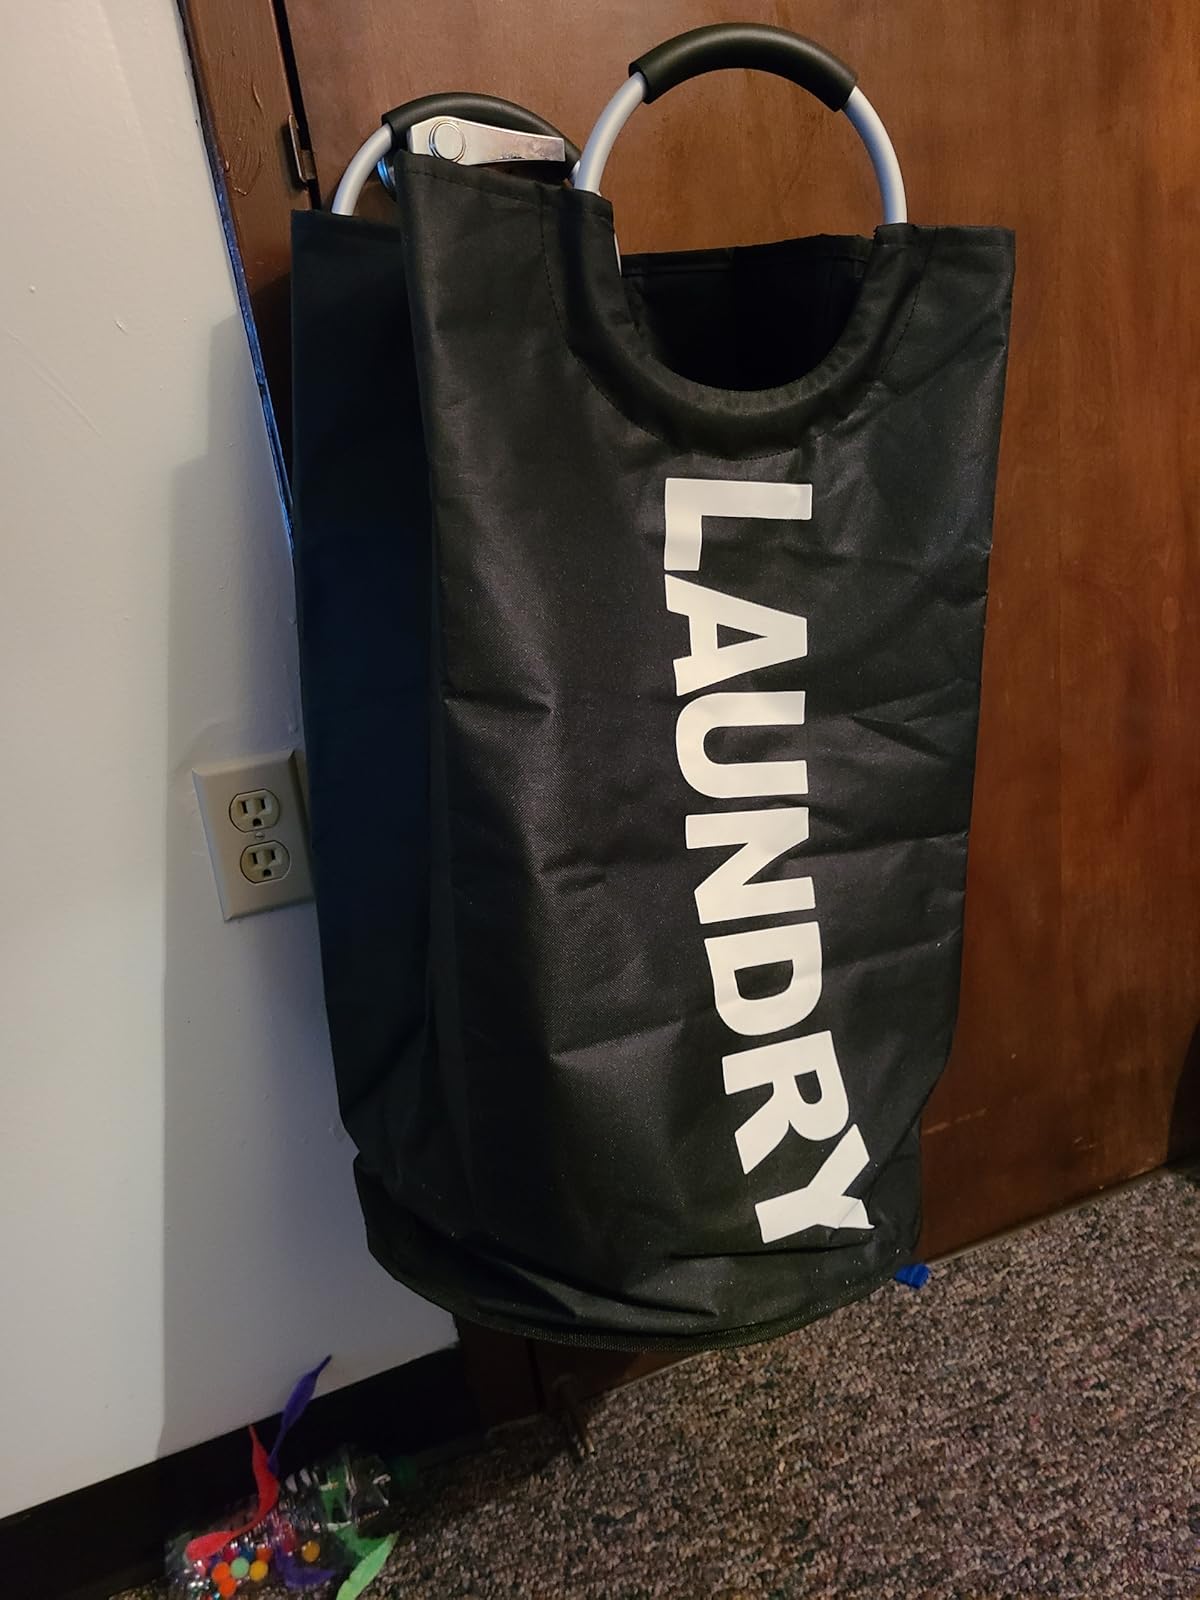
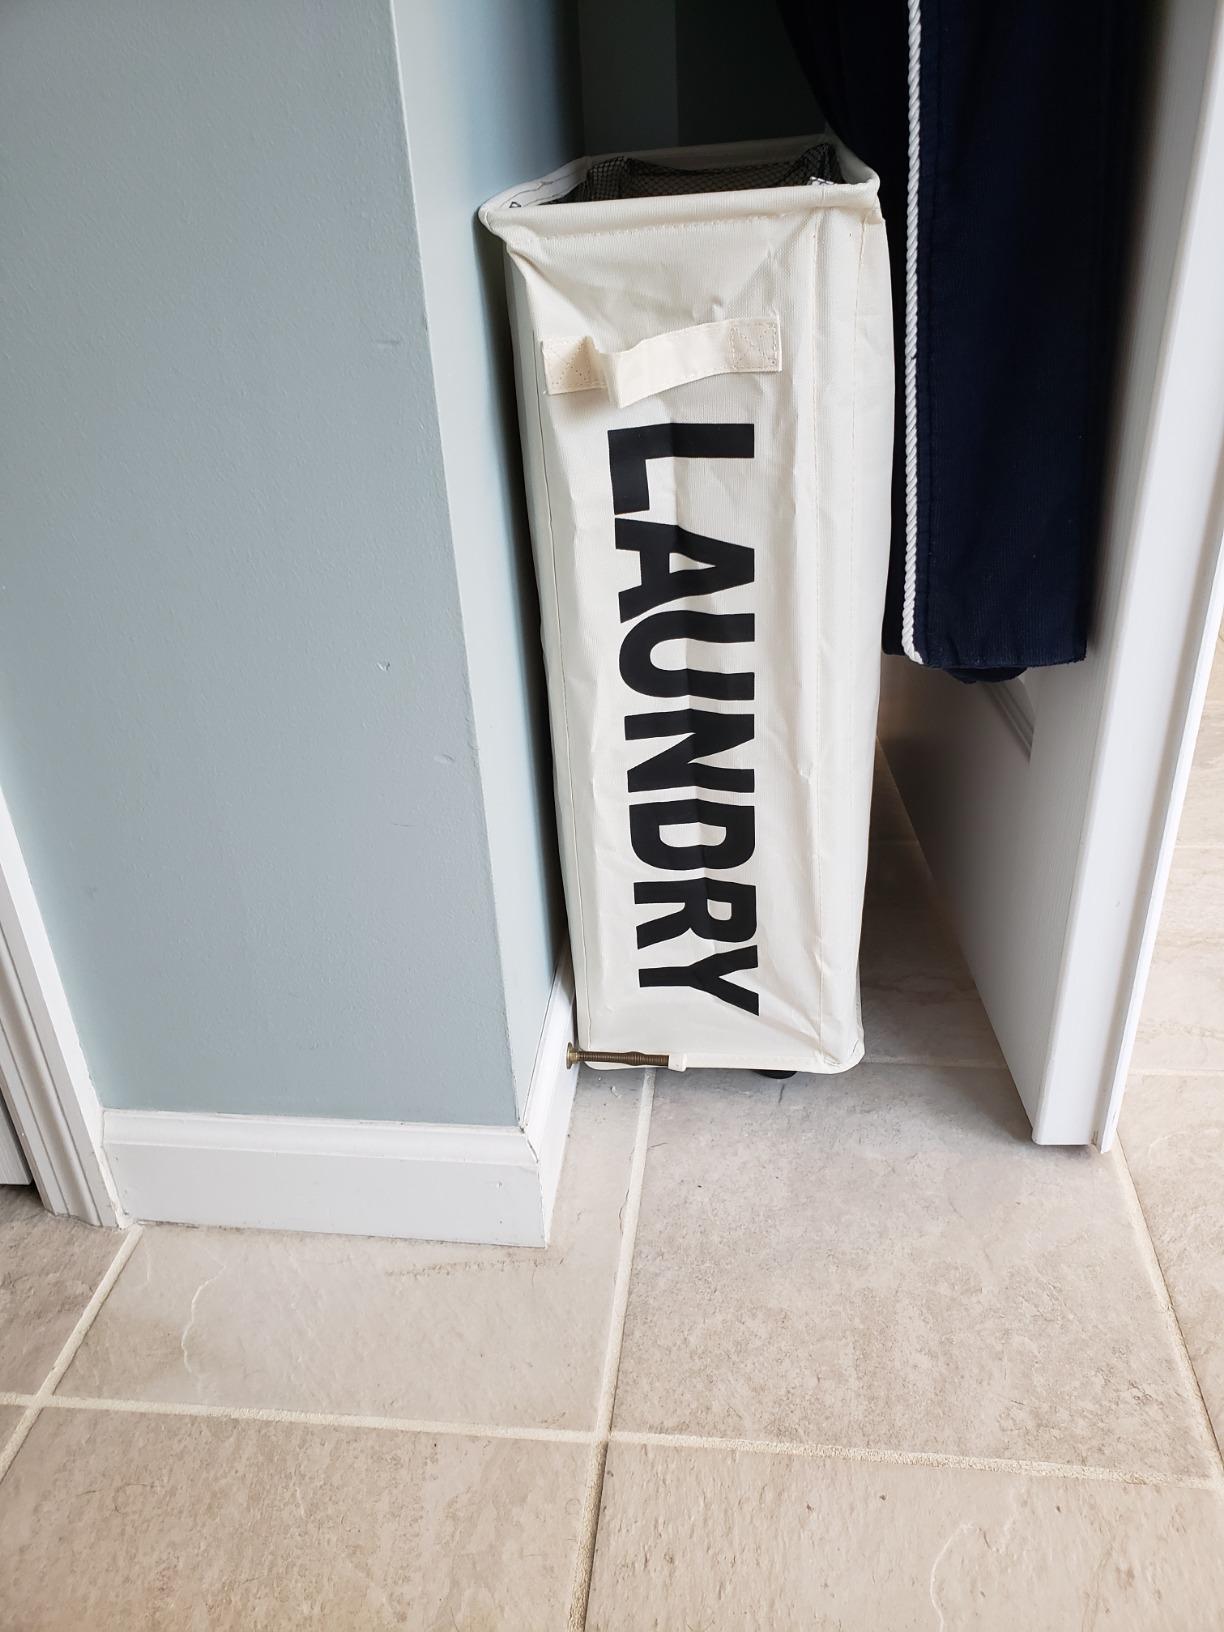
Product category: items_hamper
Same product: no